Shoichi Yokoi

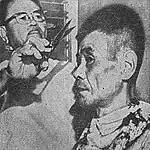
This newspaper photograph depicts what was described as Yokoi's first haircut in 28 years.

Initially, Yokoi served with the 29th Infantry Division in Manchukuo. In 1943, he was transferred to the 38th Regiment in the Mariana Islands and arrived on Guam in February 1943. When American forces captured the island in the 1944 Battle of Guam, Yokoi went into hiding with nine other Japanese soldiers. Seven of the original ten eventually moved away and only three remained in the region. These men separated, but visited each other periodically until about 1964, when the other two died in a flood. For the last eight years before his discovery, Yokoi lived alone. He survived by hunting, primarily at night. He also used native plants to make clothes, bedding, and storage implements, which he carefully hid in his cave.